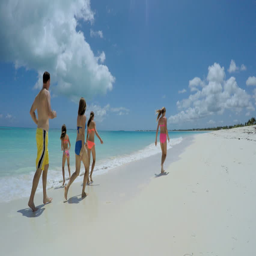
young parents and daughters in swimwear on the beach